Kungens Kurva

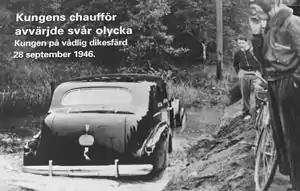
The incident that named the area, King Gustav V's Cadillac in a ditch.

The area has a large retail park, with stores such as supermarkets, electronics/hardware retailers and the world's third largest IKEA store, with, since a 2014 expansion, a total area of 63,200 square meters. It is close to Skärholmen metro station, which provides access to Stockholm.